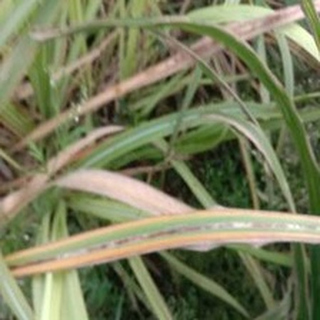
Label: sugarcane_red_rot